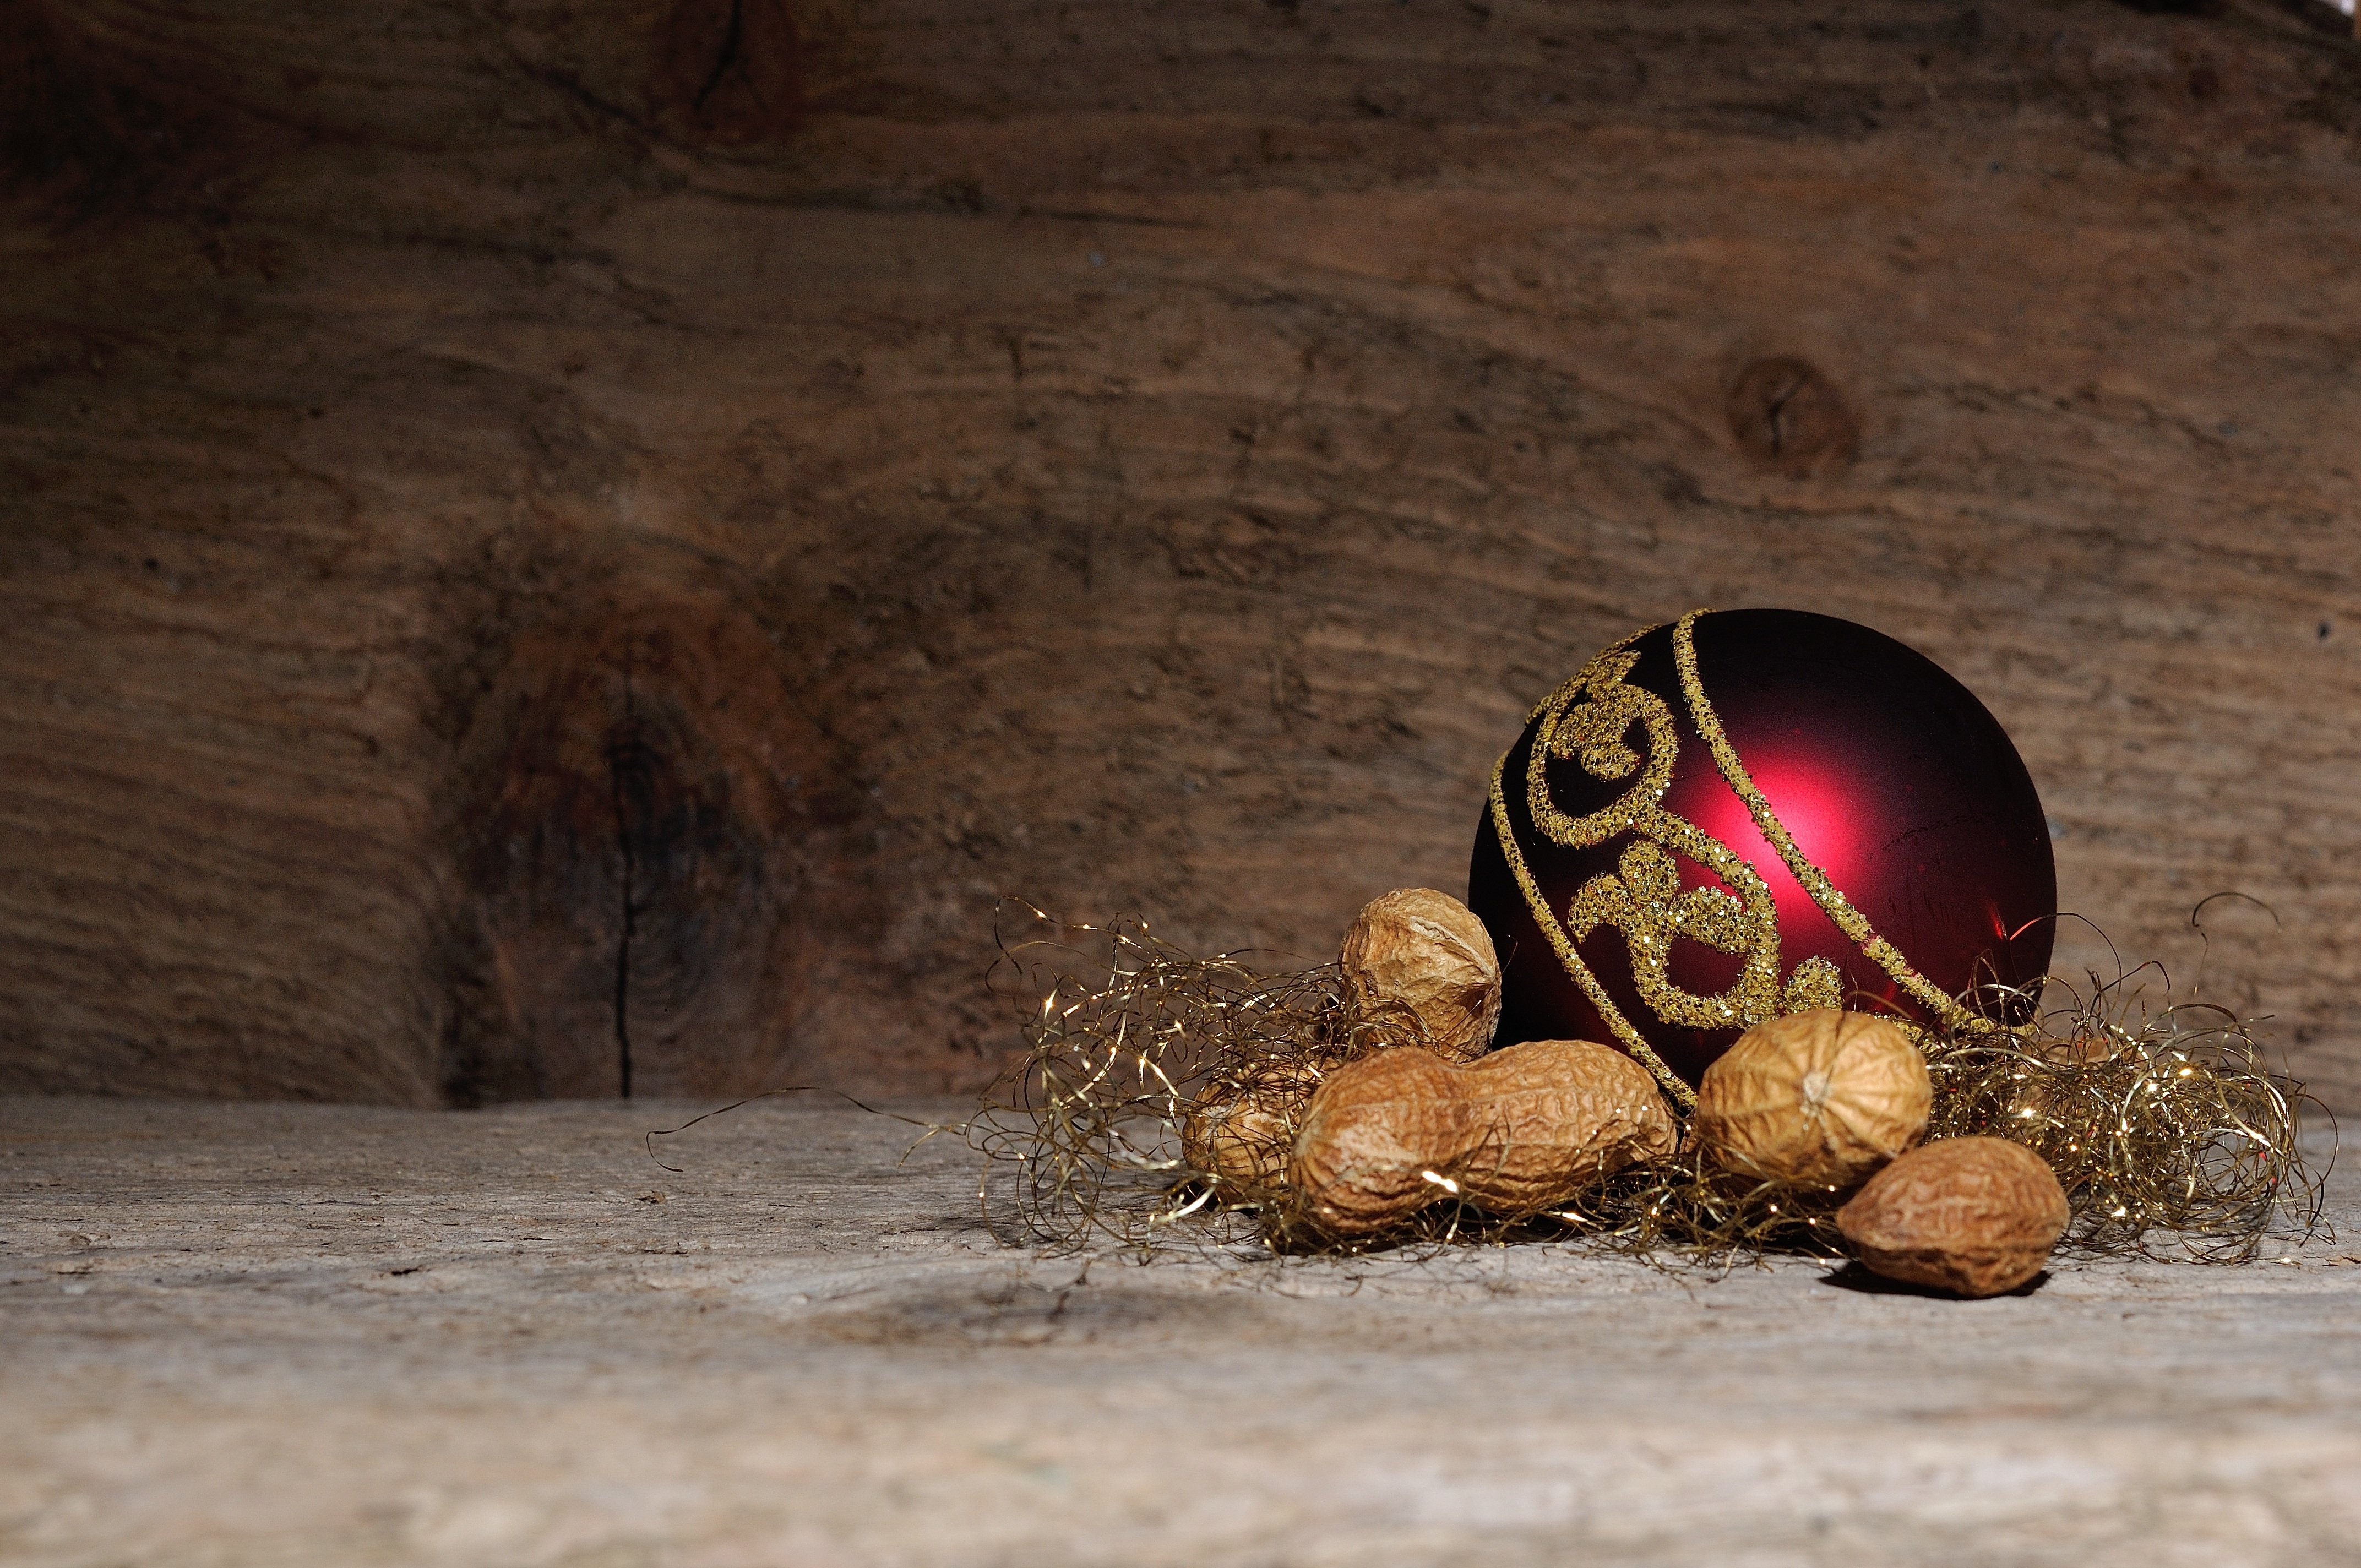
wood, decoration, christmas, christmas ornament, deco, nuts, background, peanuts, macro photography